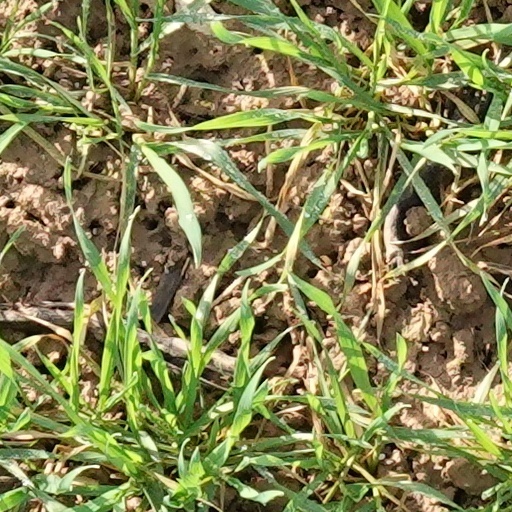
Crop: wheat